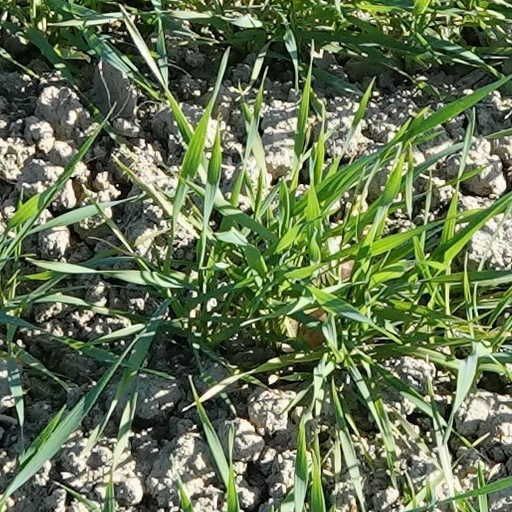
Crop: wheat